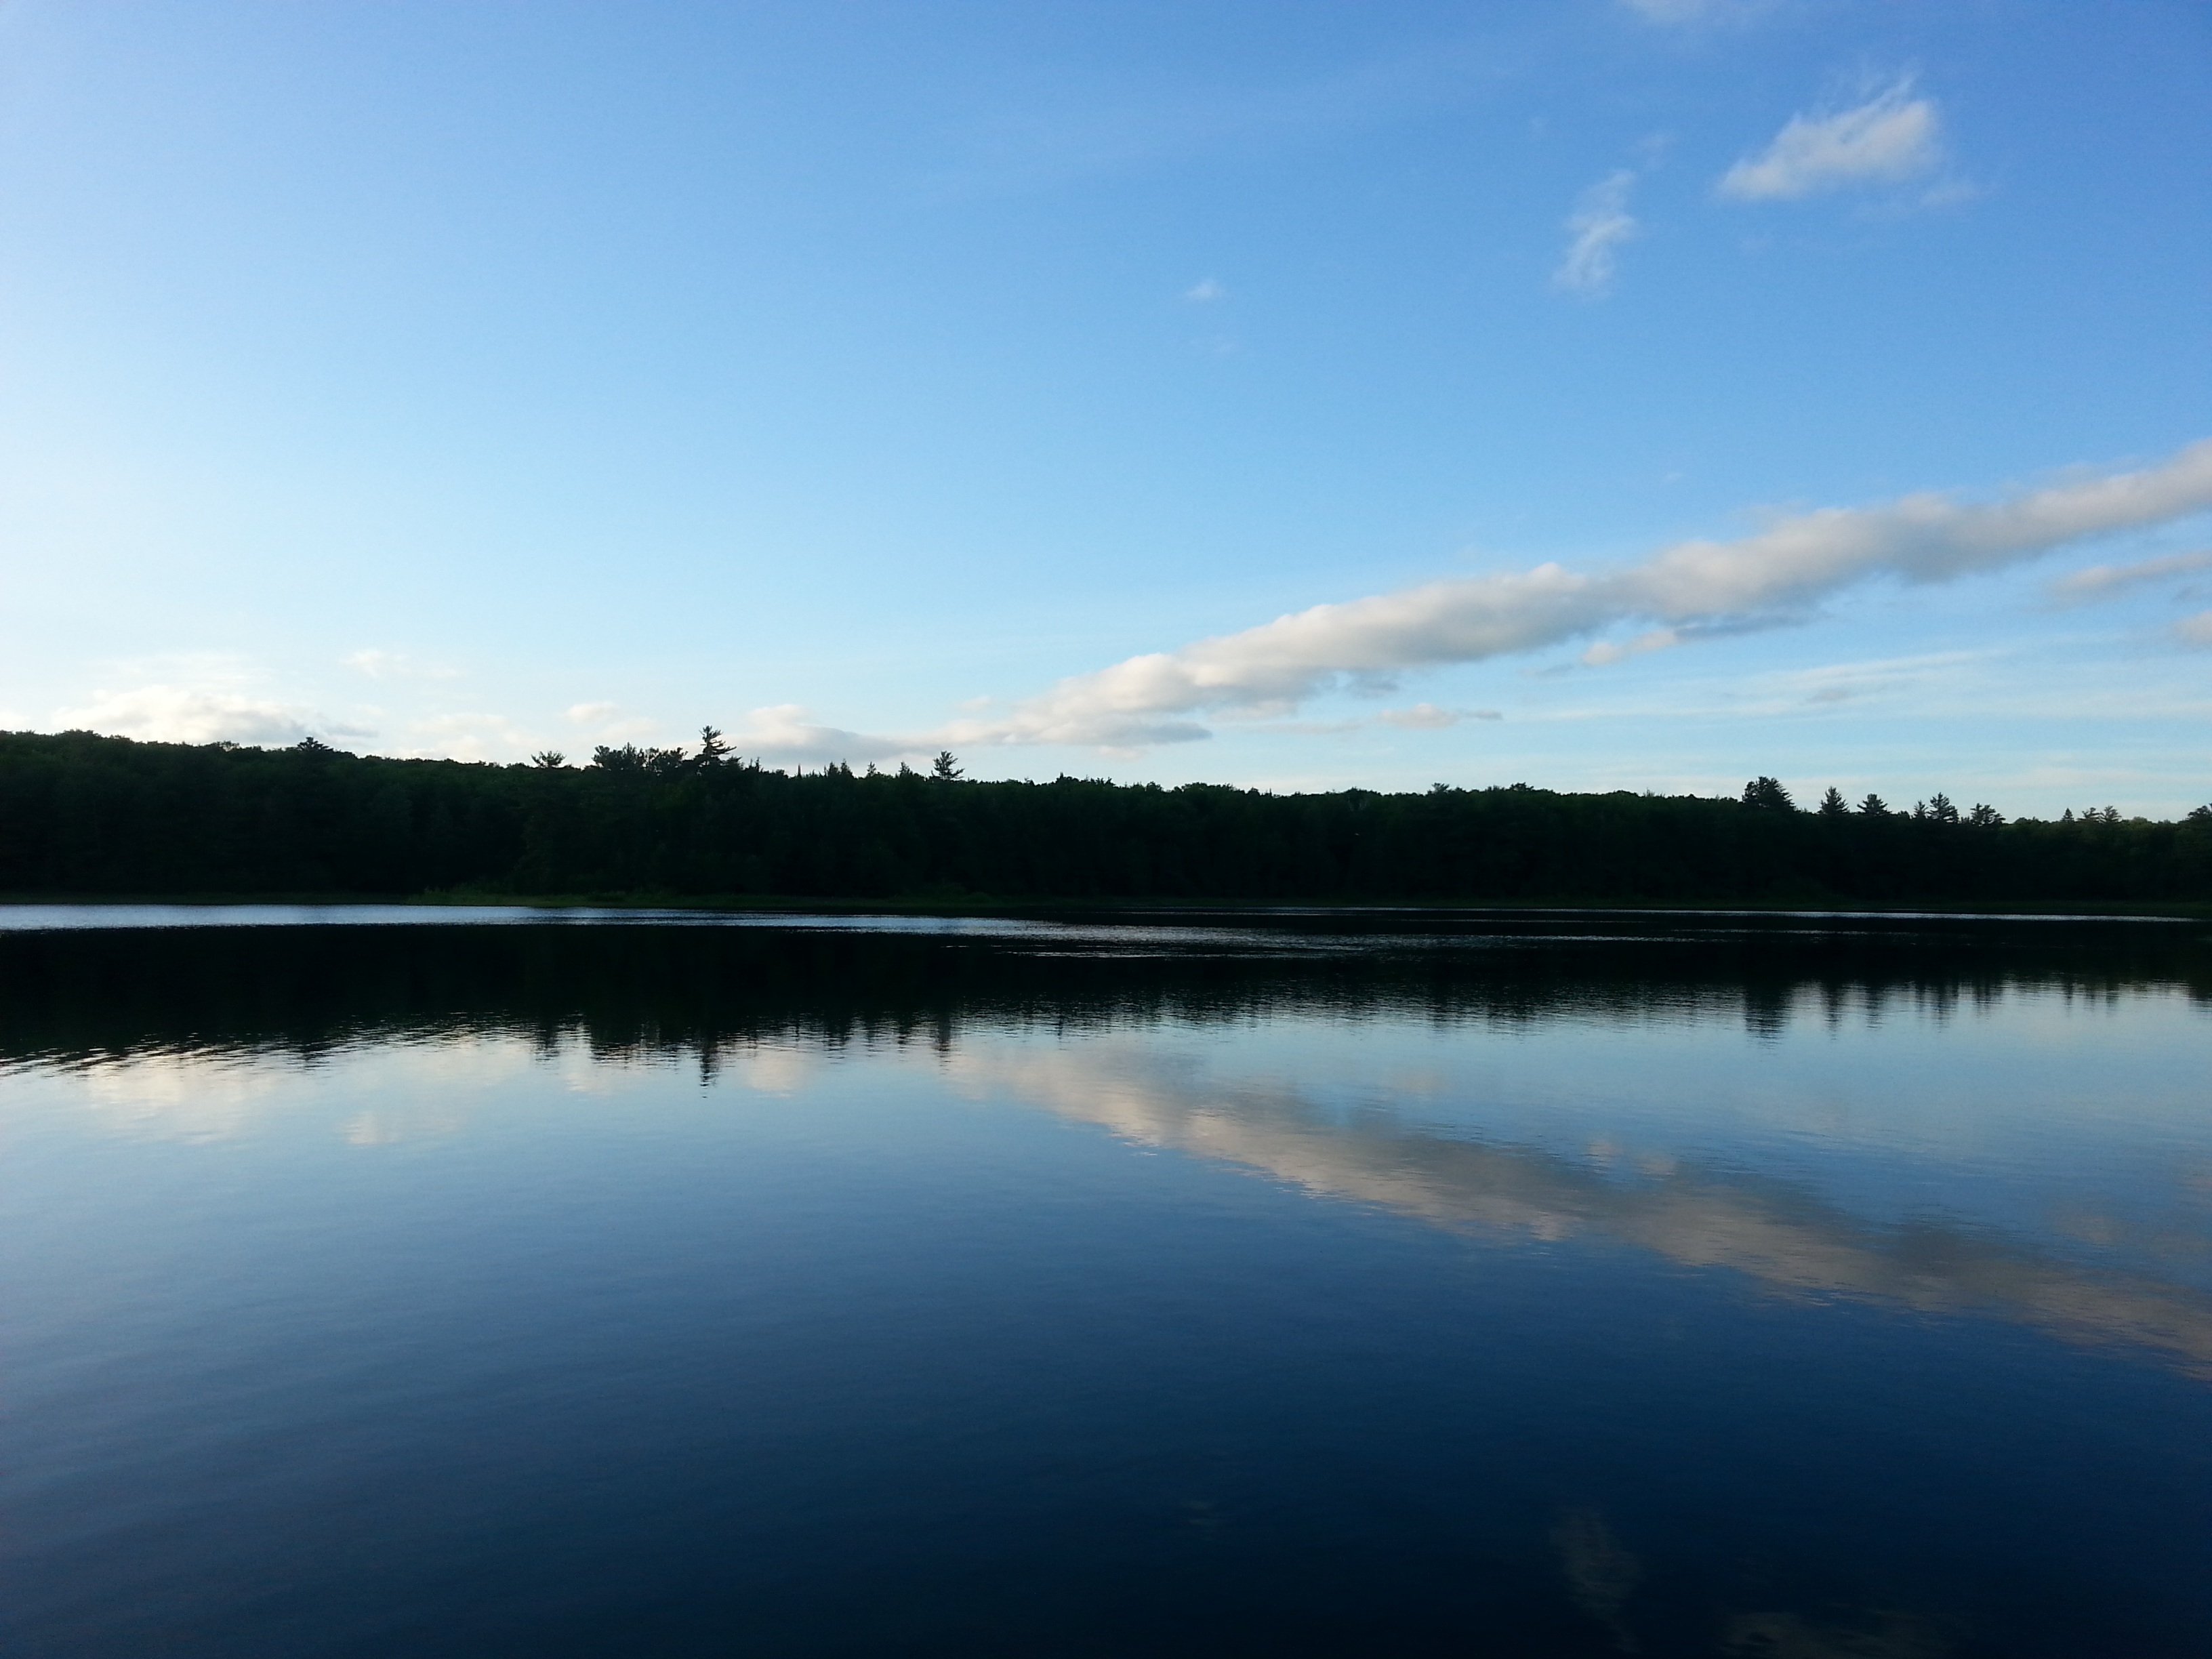
landscape, sea, water, nature, horizon, cloud, sky, sunlight, morning, shore, lake, dawn, river, shoreline, dusk, reflection, scenic, reservoir, body of water, clouds, beautiful, loch, atmospheric phenomenon